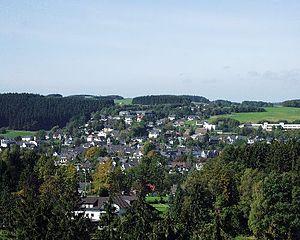
Marienheide est une commune de Rhénanie-du-Nord-Westphalie, située dans l'arrondissement du Haut-Berg, dans le district de Cologne, dans le Landschaftsverband de Rhénanie.